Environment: real
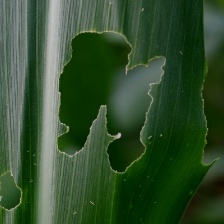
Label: fall_armyworm